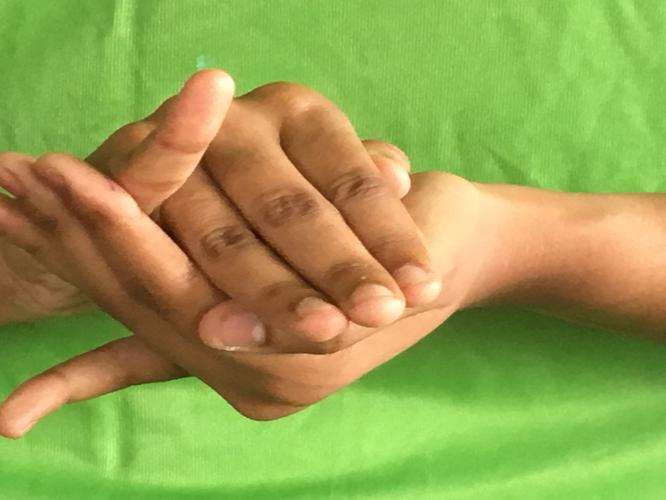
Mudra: Kurma
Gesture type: double_hand